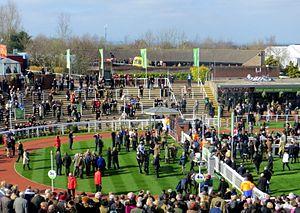
Supreme Novices' Hurdle.